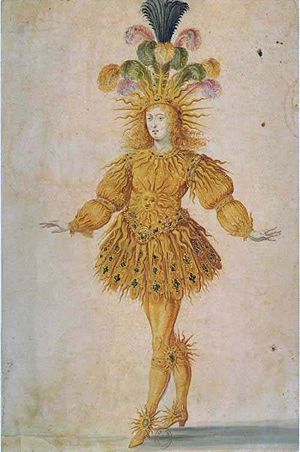
Jean-Baptiste Lully / Liv og gerning / Lully og Ludvig XIV danser
Den unge Ludvig XIV i hovedrollen som Apollo i Ballet royal de la nuit, 1653.
Jean-Baptiste Lully var fransk komponist af italiensk herkomst.